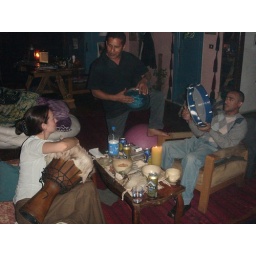
Percussion jamming, on a house boat in the nile, in denial.